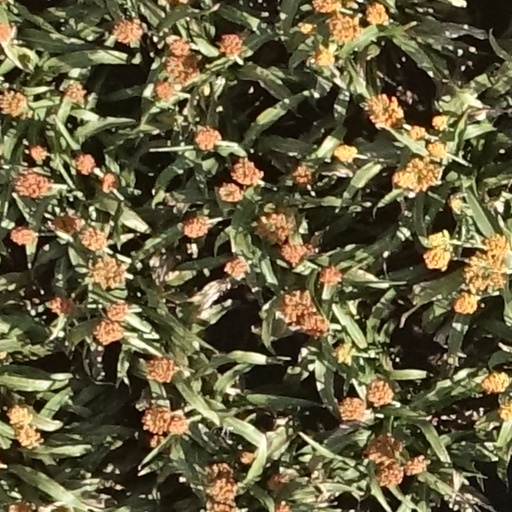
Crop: sorghum